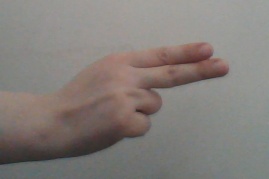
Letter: ain